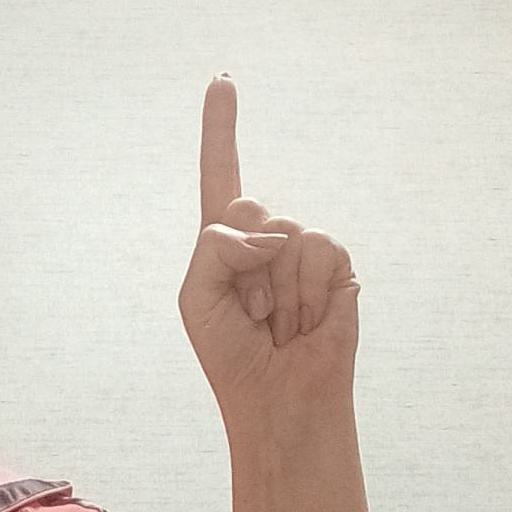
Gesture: one